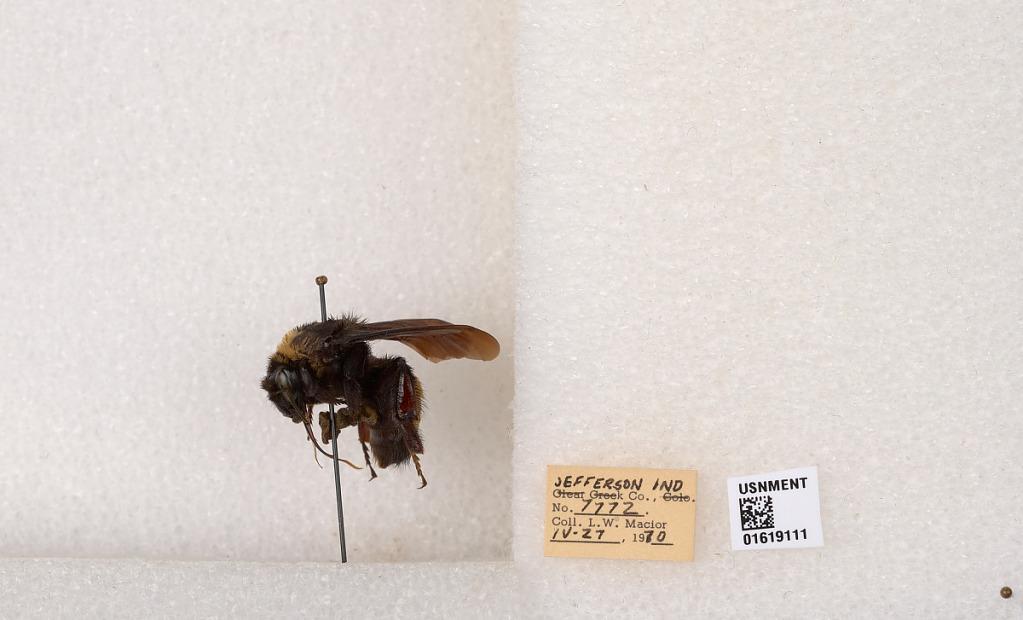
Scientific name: Bombus (Bombus) nevadensis auricormus
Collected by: L. Macior
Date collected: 1970-4-27
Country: United States
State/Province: Indiana
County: Jefferson
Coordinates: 38.7858, -85.4386